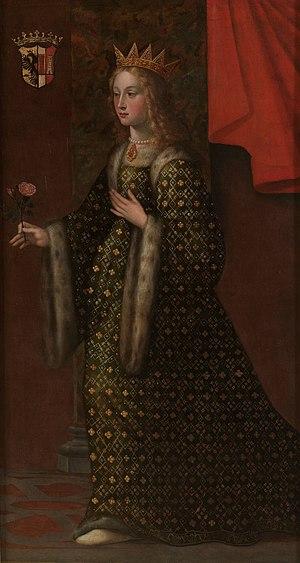
Oddon — Othon de Maurienne, voire selon l'usage dit de Savoie, né vers 1023, probablement au château de Charbonnières et mort vers 1060, est le troisième comte en Maurienne, également seigneur du Bugey, d'Aoste et du Chablais, fils du comte Humbert, dit aux-Blanches-Mains.
Adélaïde de Suse, parfois mentionnée sous la forme Adélaïde de Turin, surnommée « la Grande Comtesse », née vers 1020 à Turin et morte le 19 décembre 1091 à Canischio, est une princesse du Moyen Âge, fille de Oldéric-Manfred II d'Oriate, margrave de Suze et de Berthe d'Ivrée, margrave de Suse et comtesse de Turin.